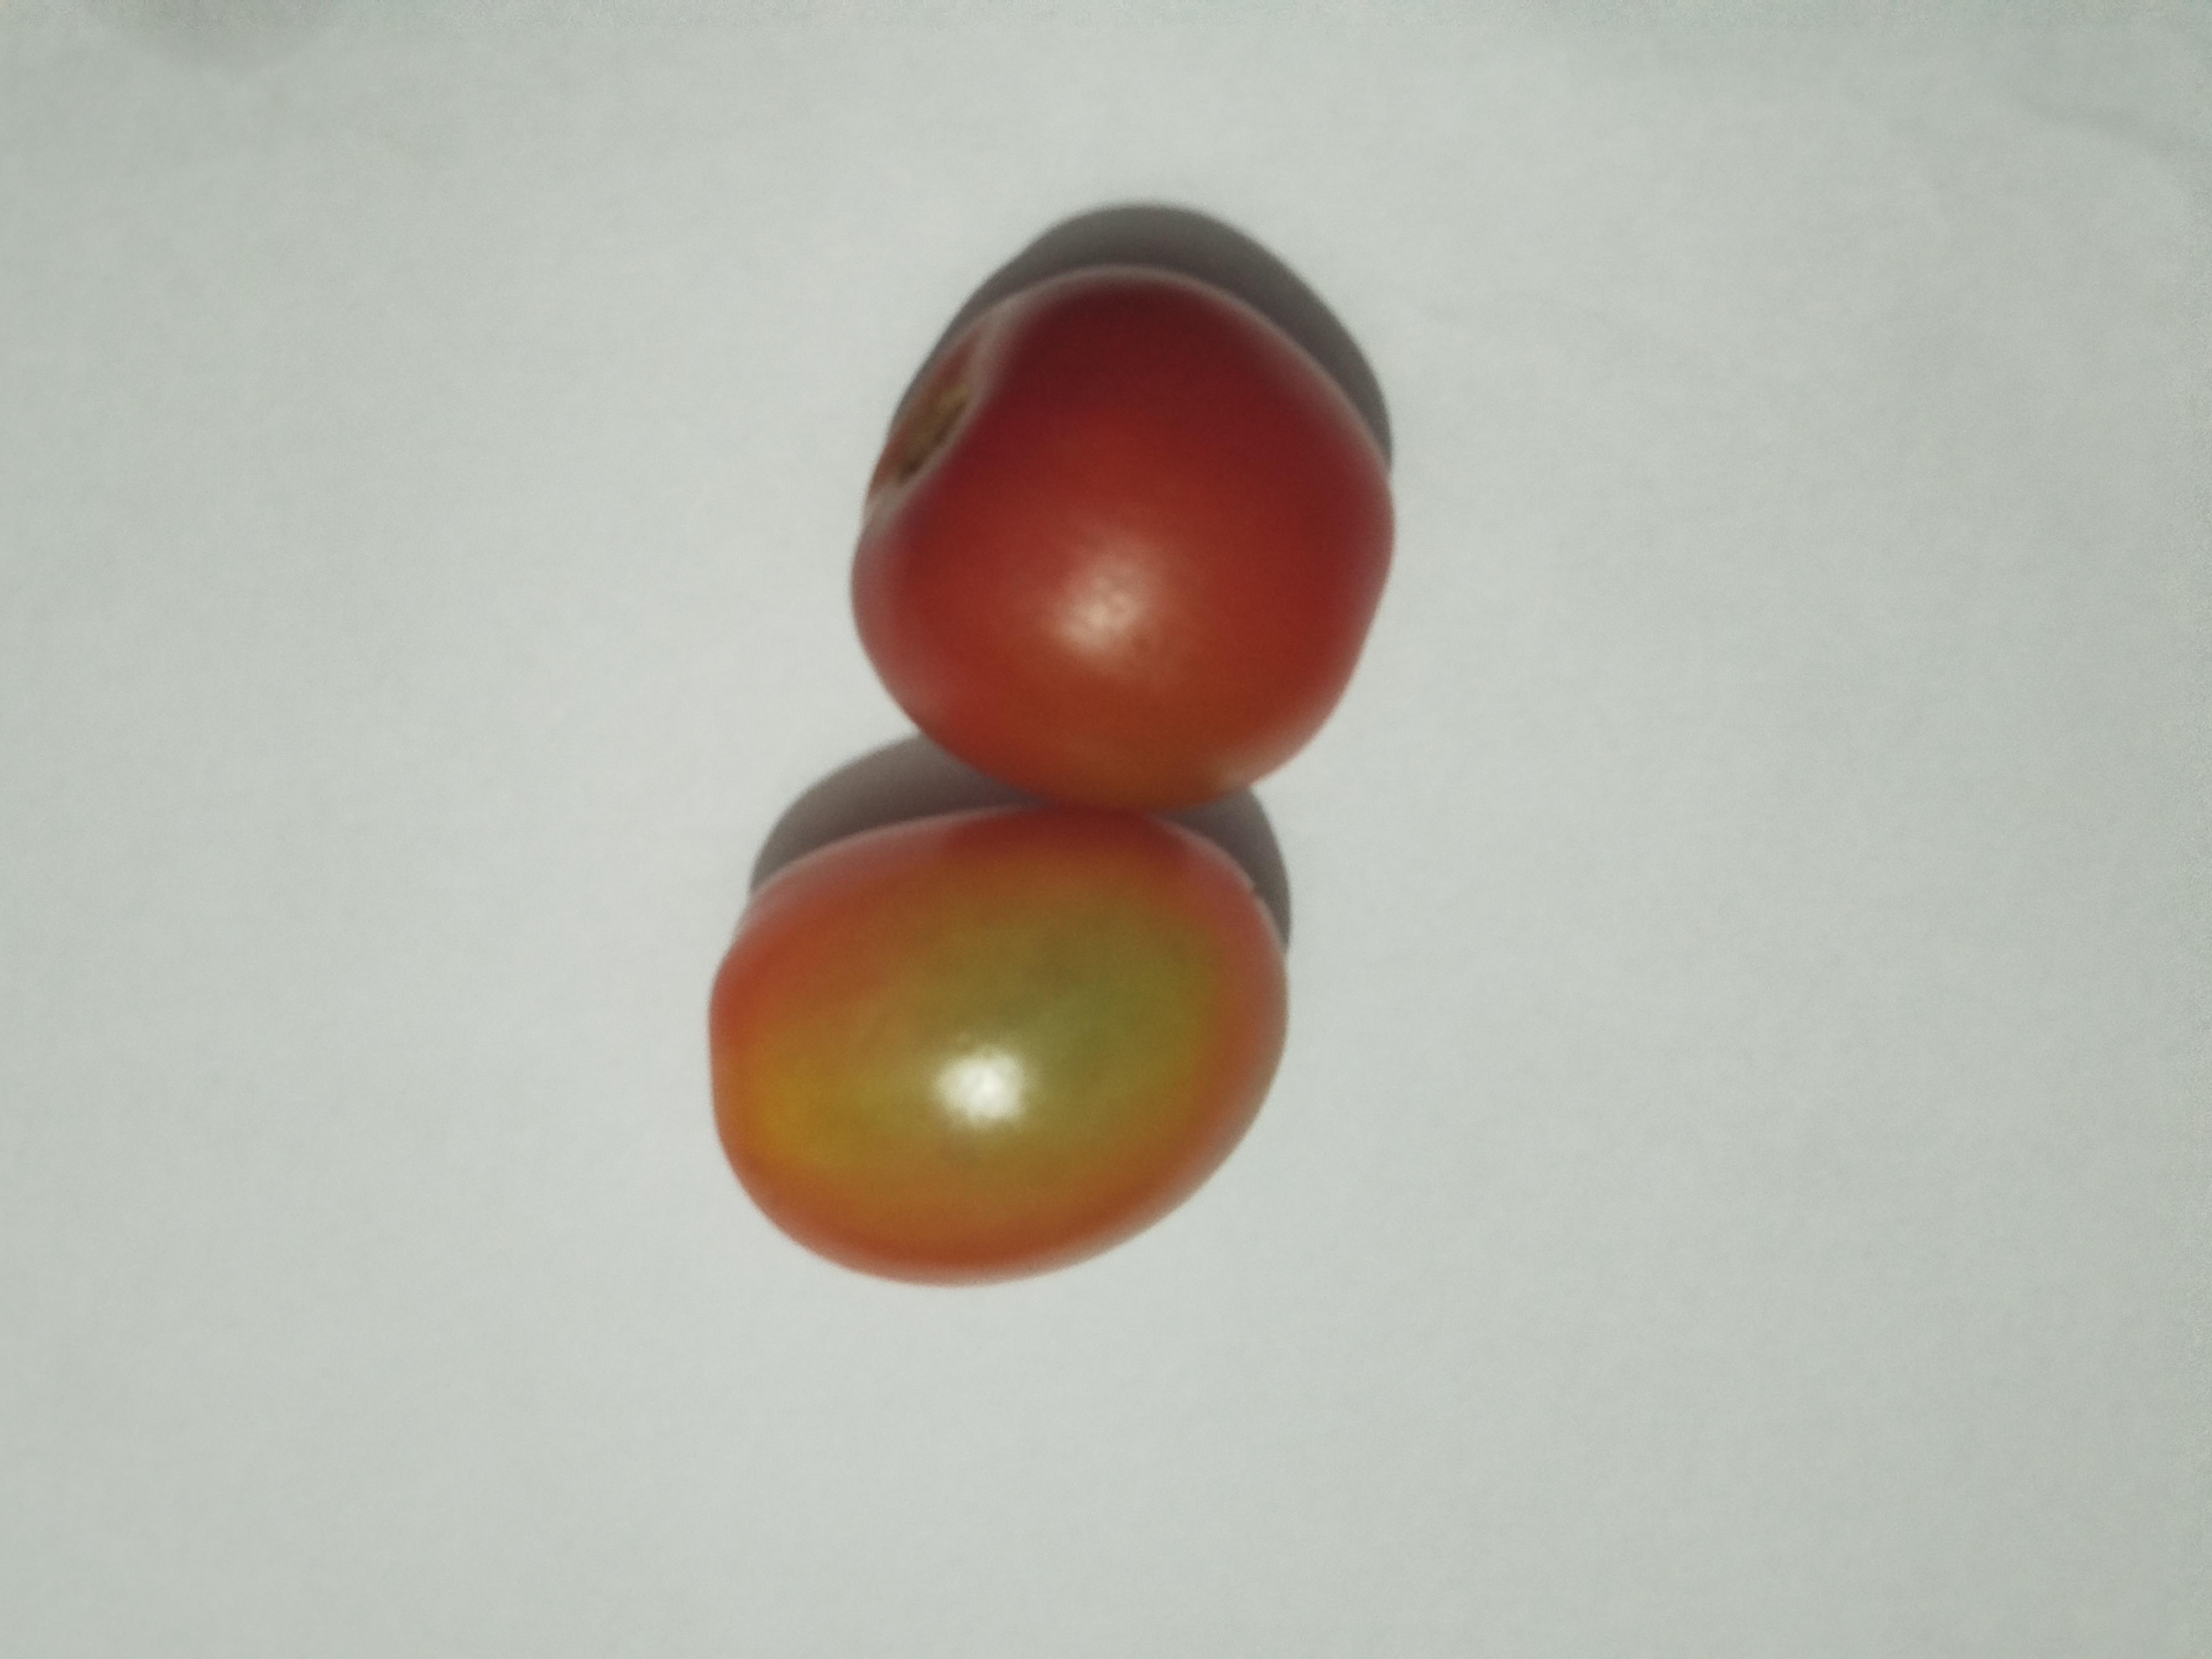
Label: Tomato